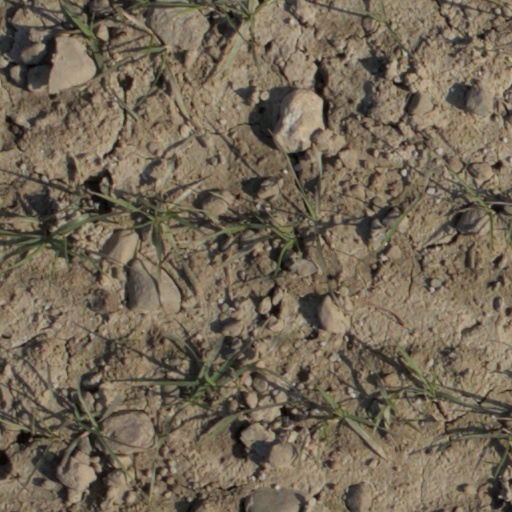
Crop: wheat